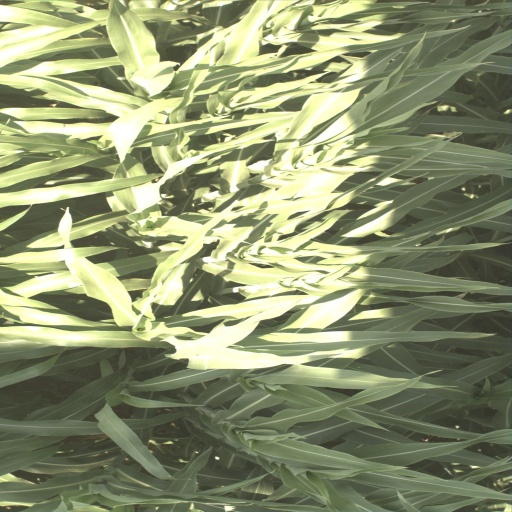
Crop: sorghum